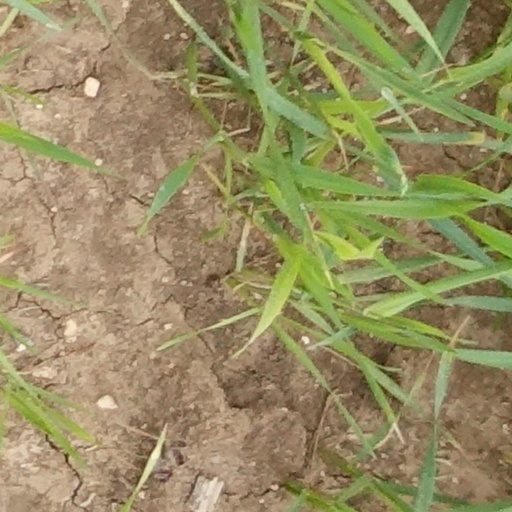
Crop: wheat